Fulgencio Yegros

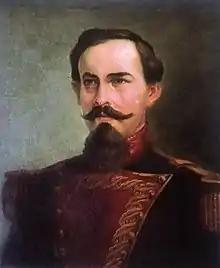
"Fulgencio Yegros", by Pablo Alborno (1910)

Fulgencio Yegros y Franco de Torres (born 1780 in Quyquyhó, died 17 July 1821) was a Paraguayan soldier, landowner and the first head of state of independent Paraguay. The town of Yegros is named in his honor.